Question: Who is this a picture of?
Tambaya: Wannan hoton waye?
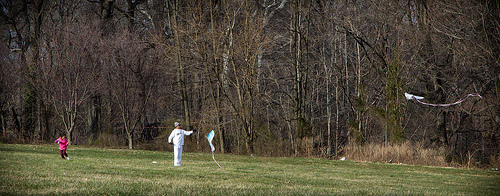
Answer: A man and a child.
Amsa: Namiji da yaro.